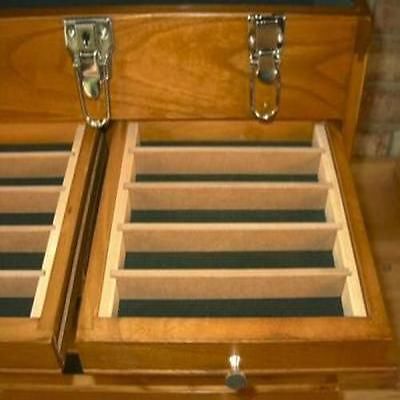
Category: cabinet